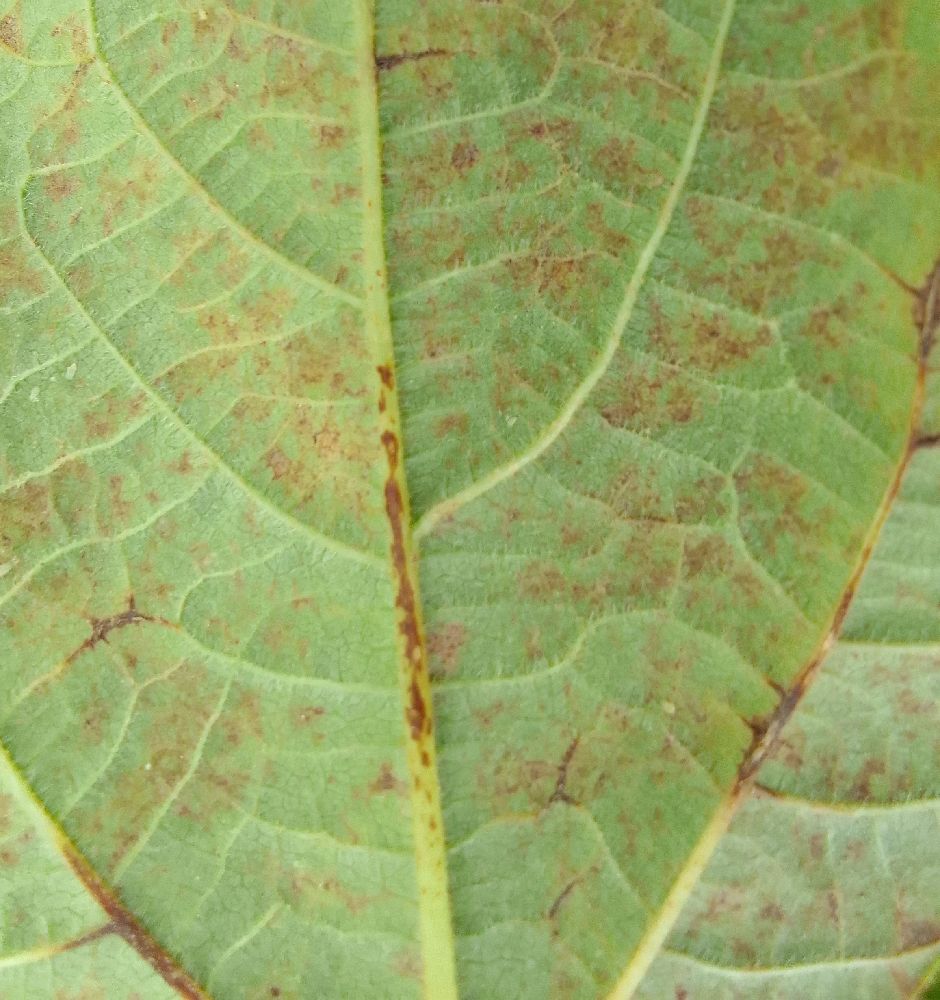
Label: anthracnose